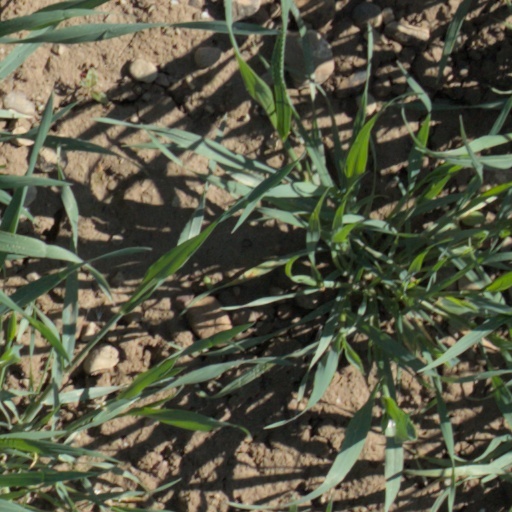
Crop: wheat